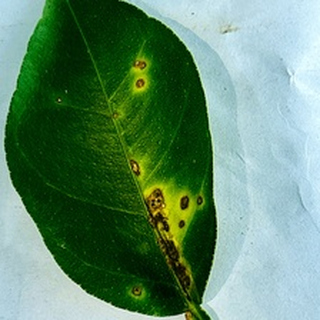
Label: lemon_anthracnose